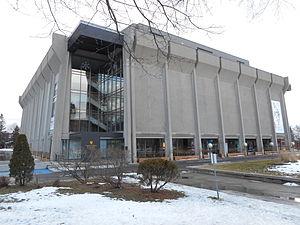
Grand Théâtre de Québec
Le Grand Théâtre de Québec est un complexe artistique et culturel national situé dans la ville de Québec et comprenant deux salles de spectacle, de théâtre et d'opéra ainsi que plusieurs foyers.
Le Conservatoire de musique de Québec est un conservatoire de musique situé dans la ville de Québec, au Québec, Canada.